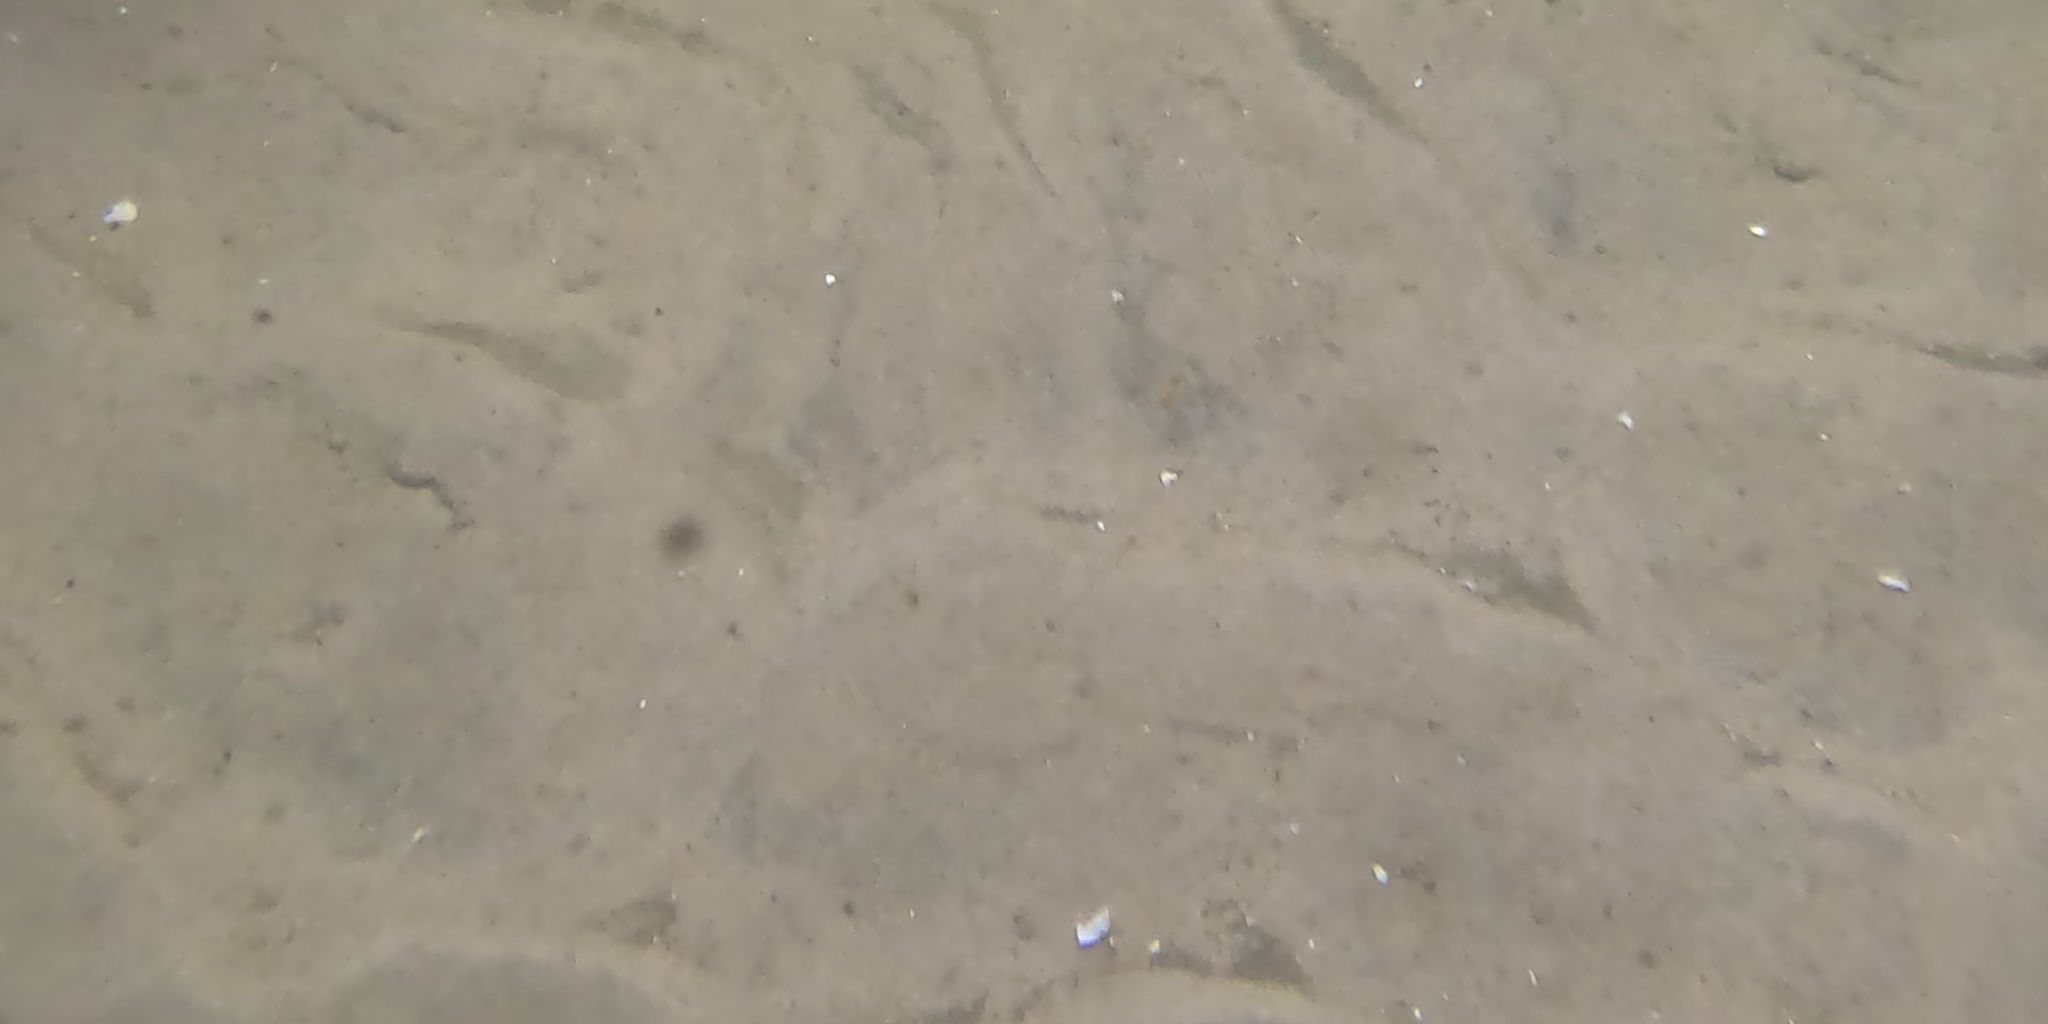
Seabed habitat: sand